Labastide-Paumès

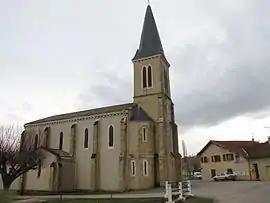
The church in Labastide-Paumès

Labastide-Paumès is a commune in the Haute-Garonne department in southwestern France.